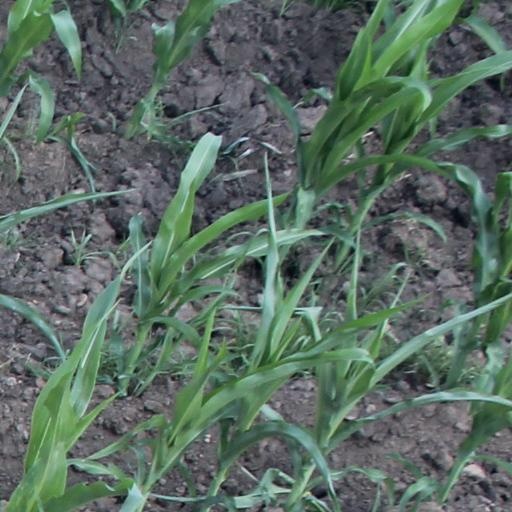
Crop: maize; corn